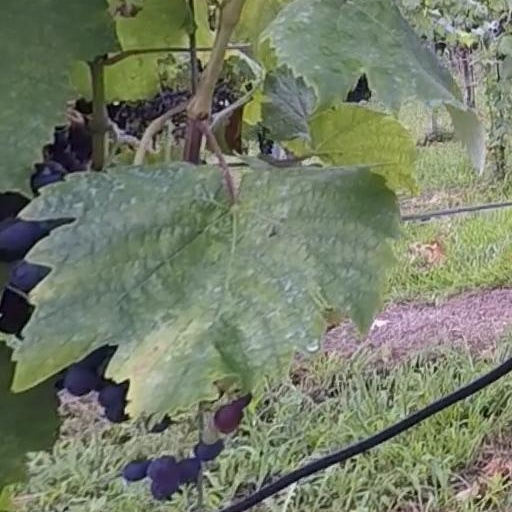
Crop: grape